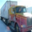
Label: truck